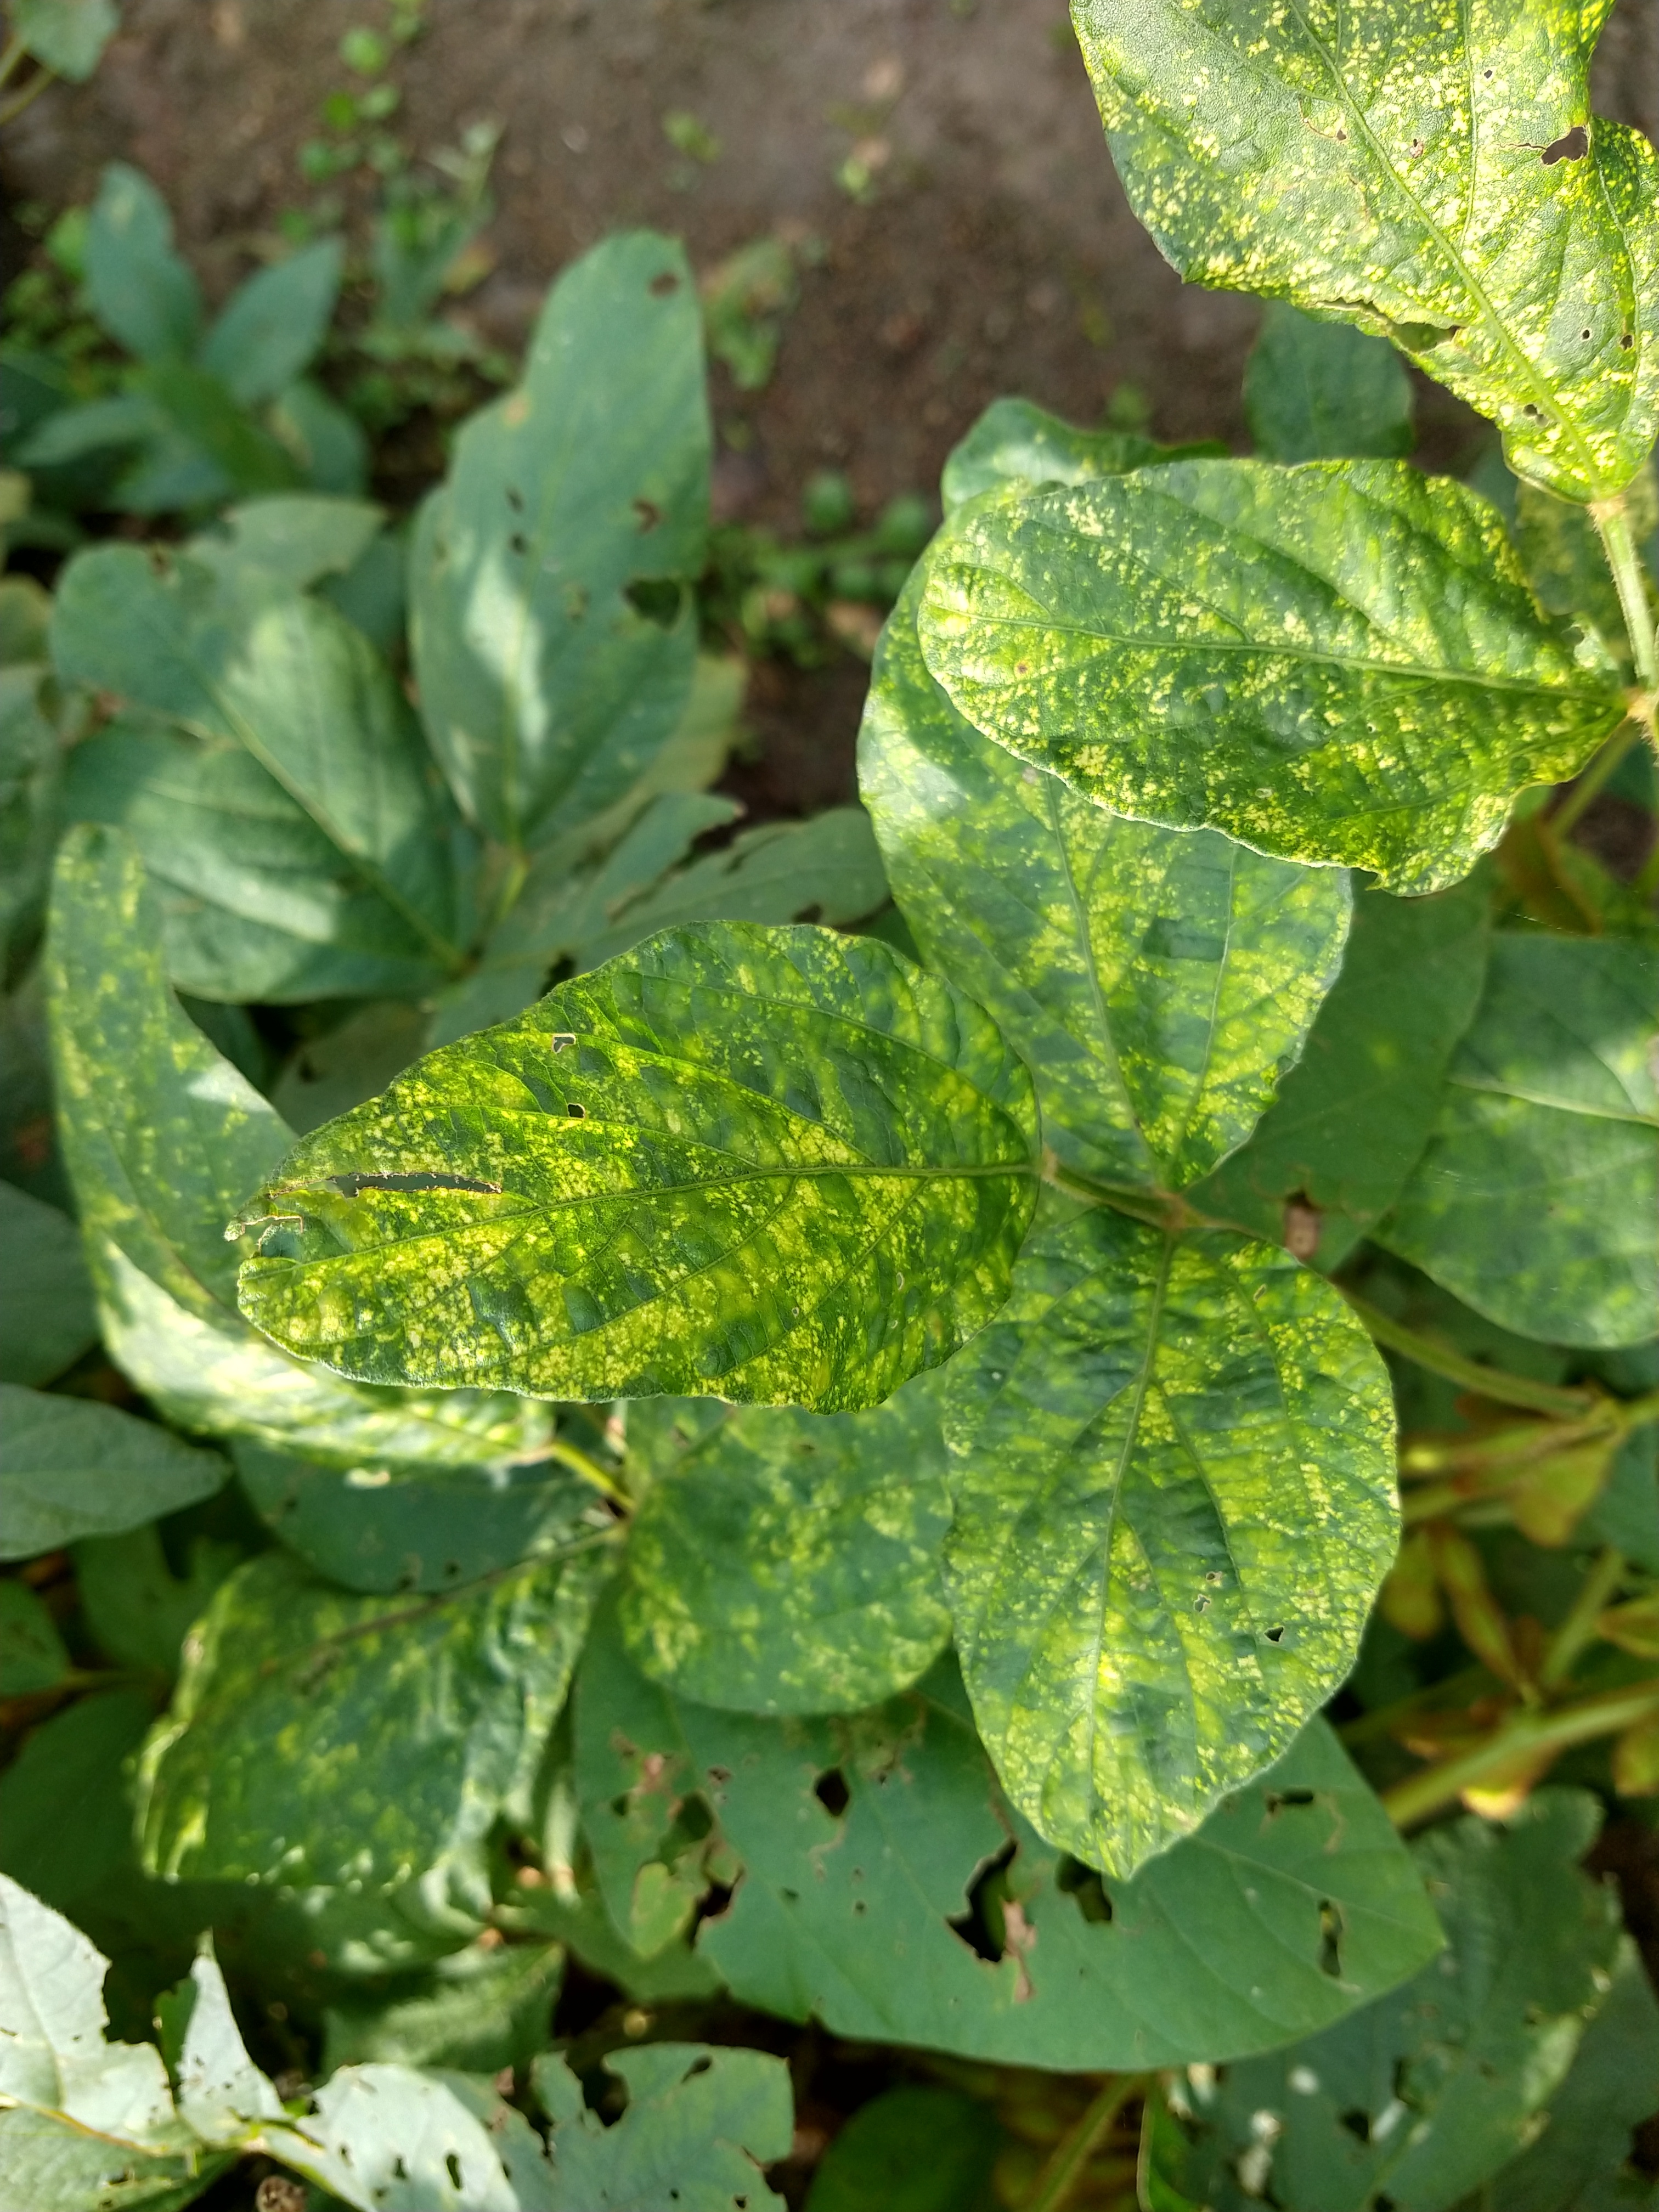
Label: Disease